Adriano Valerini

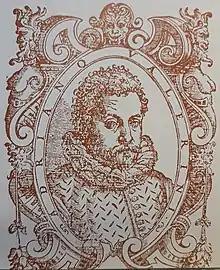
Adriano Valerini

Adriano Valerini (active circa 1560-died 1590s) was an Italian actor of Commedia dell'arte, active in Northern Italy.